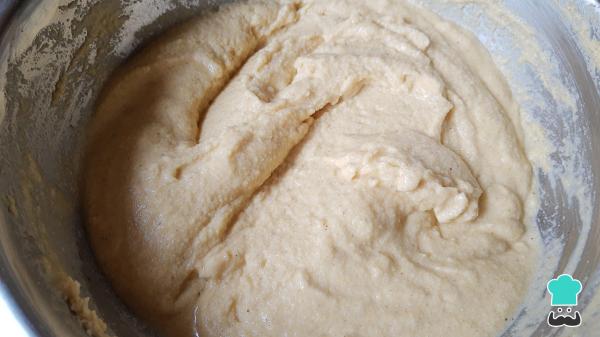
Para la masa en un recipiente coloca la harina de maíz precocida, también agrega un poco de sal y dos tazas de agua tibia. Mezcla hasta obtener una textura de masa suave, no debe de quedar ni muy aguada ni muy espesa, debes encontrar el punto medio. Puedes tantear la cantidad de agua o caldo de pollo para llegar a la textura correcta.Truco: si lo deseas puede sustituir el agua por caldo de pollo.